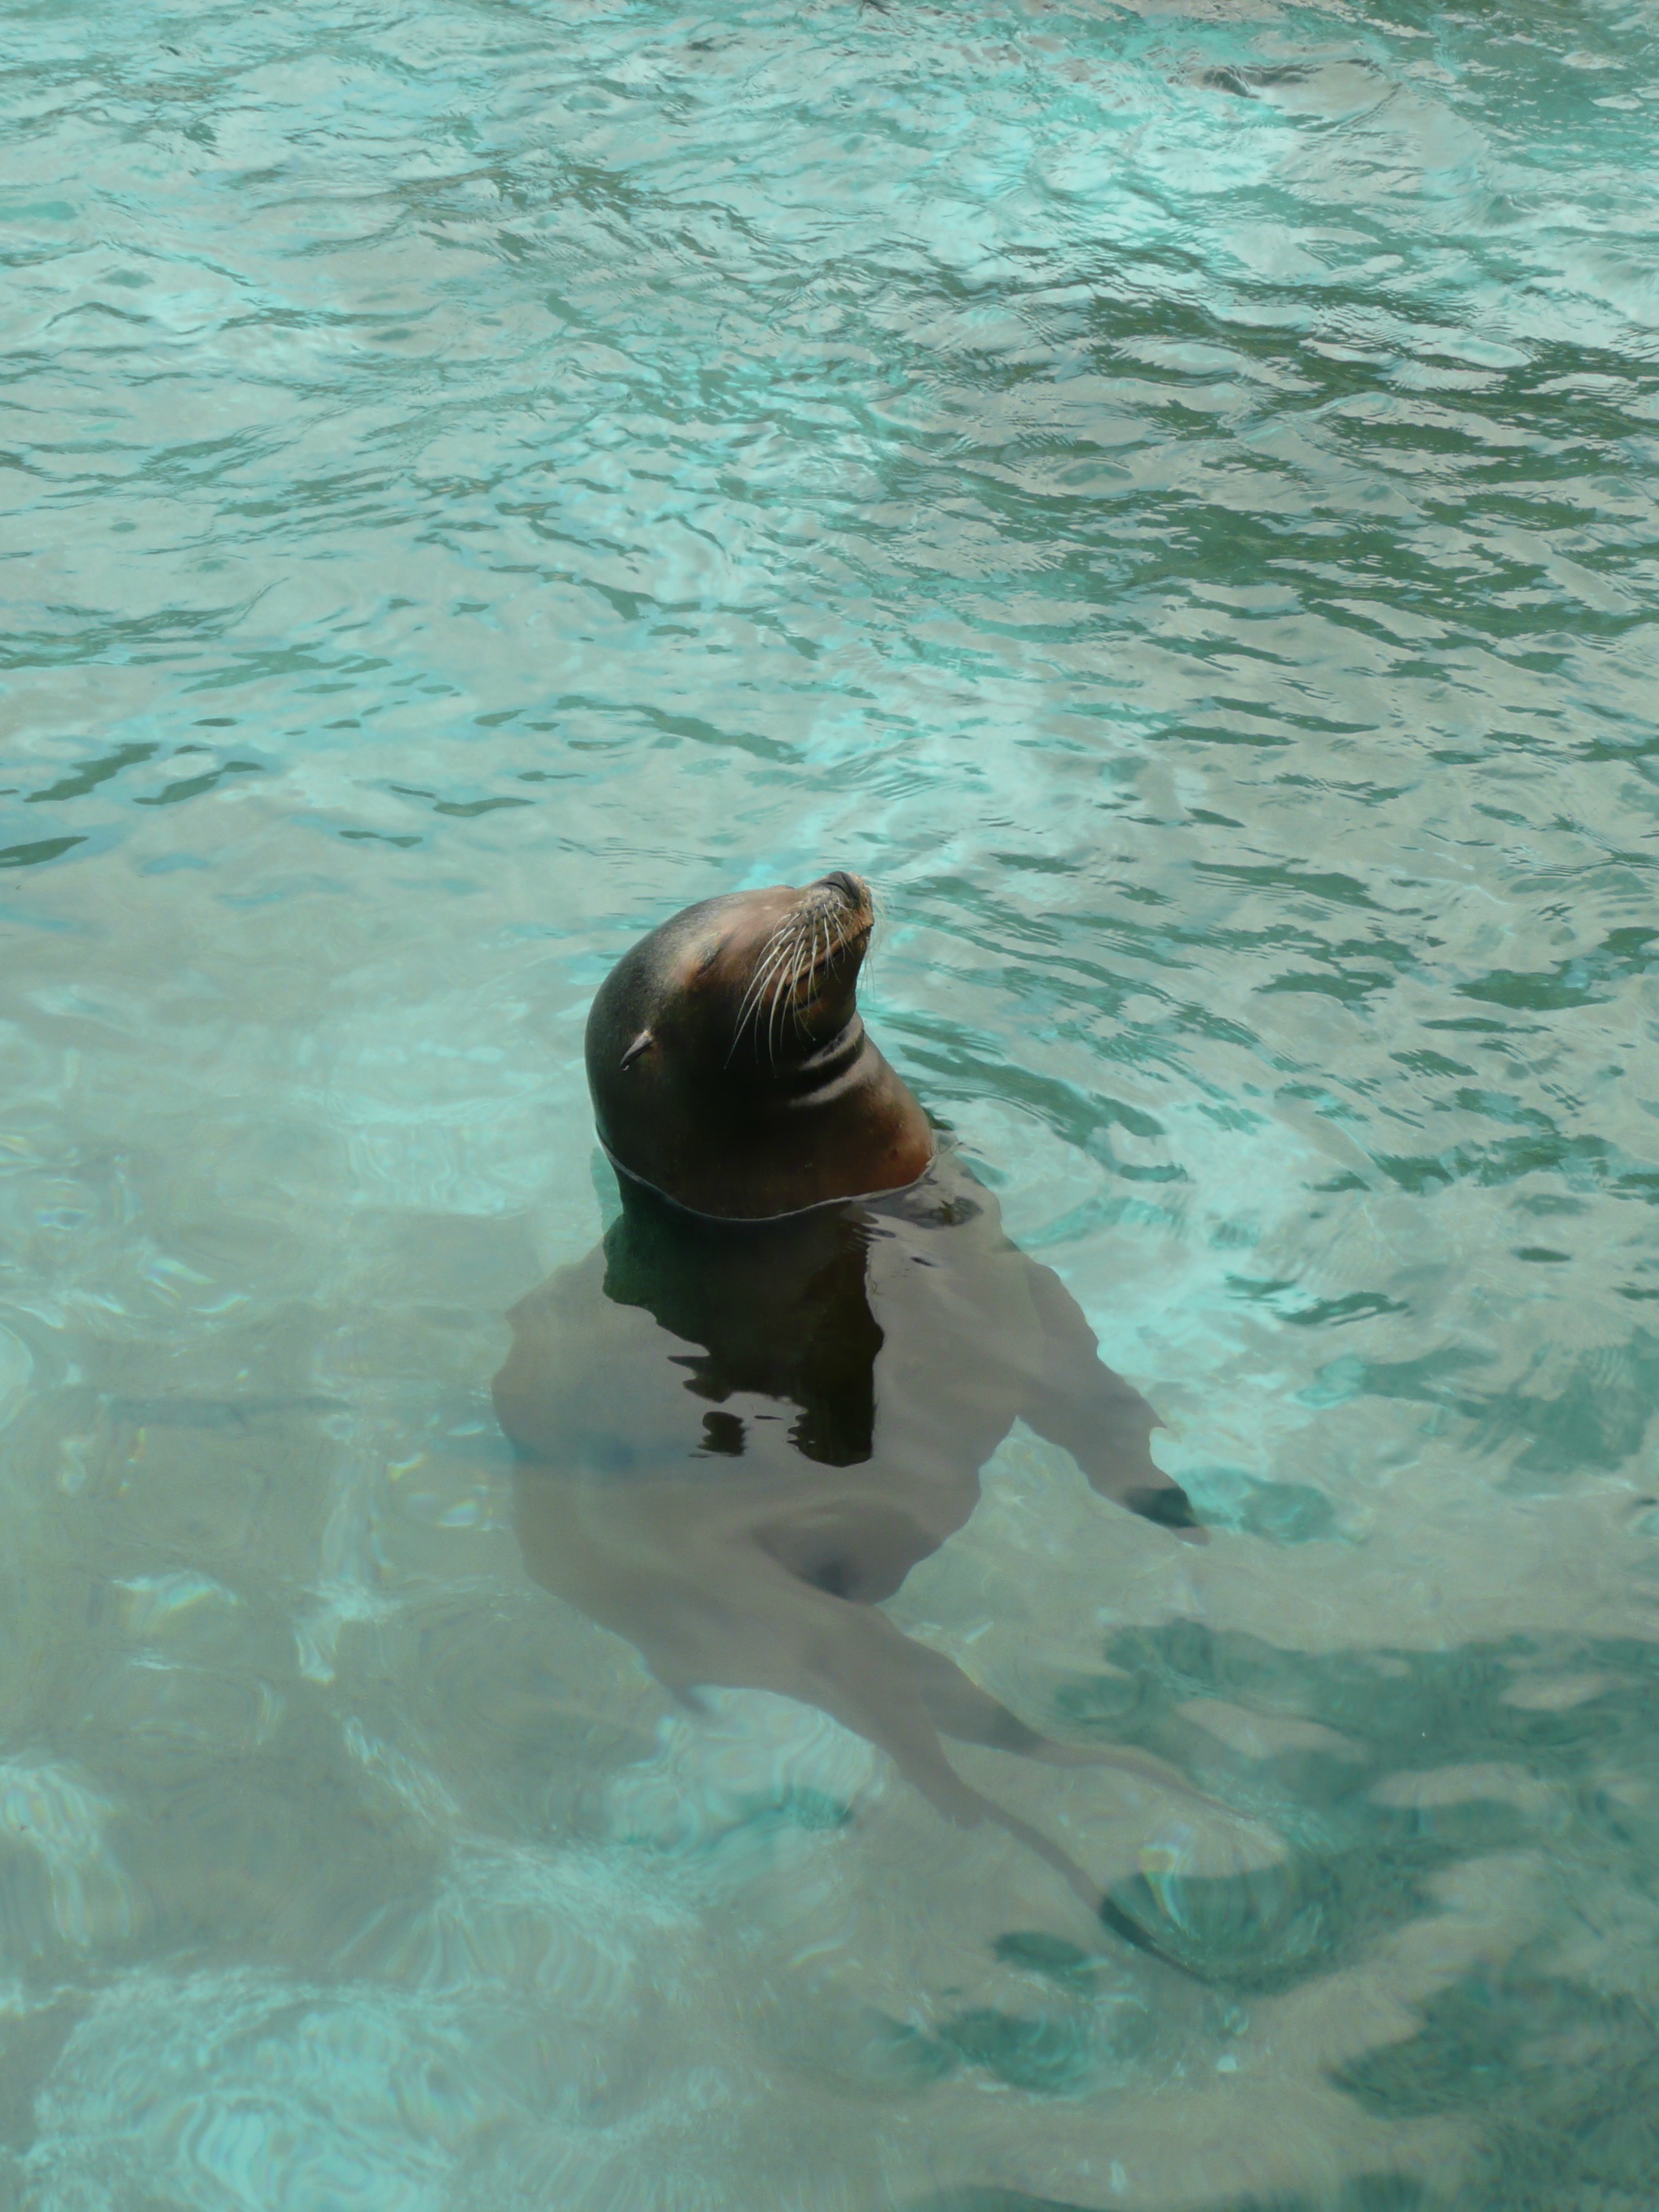
sea, water, ocean, underwater, swim, sleeping, rest, seal, swimming, seals, robbe, dog seal, marine mammal, marine biology